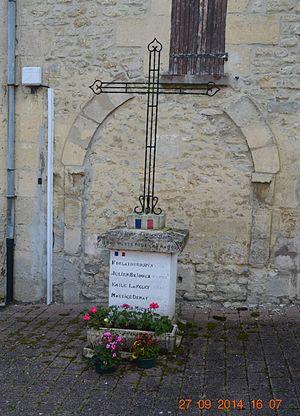
Arrancy est une commune française située dans le département de l'Aisne, en région Hauts-de-France.